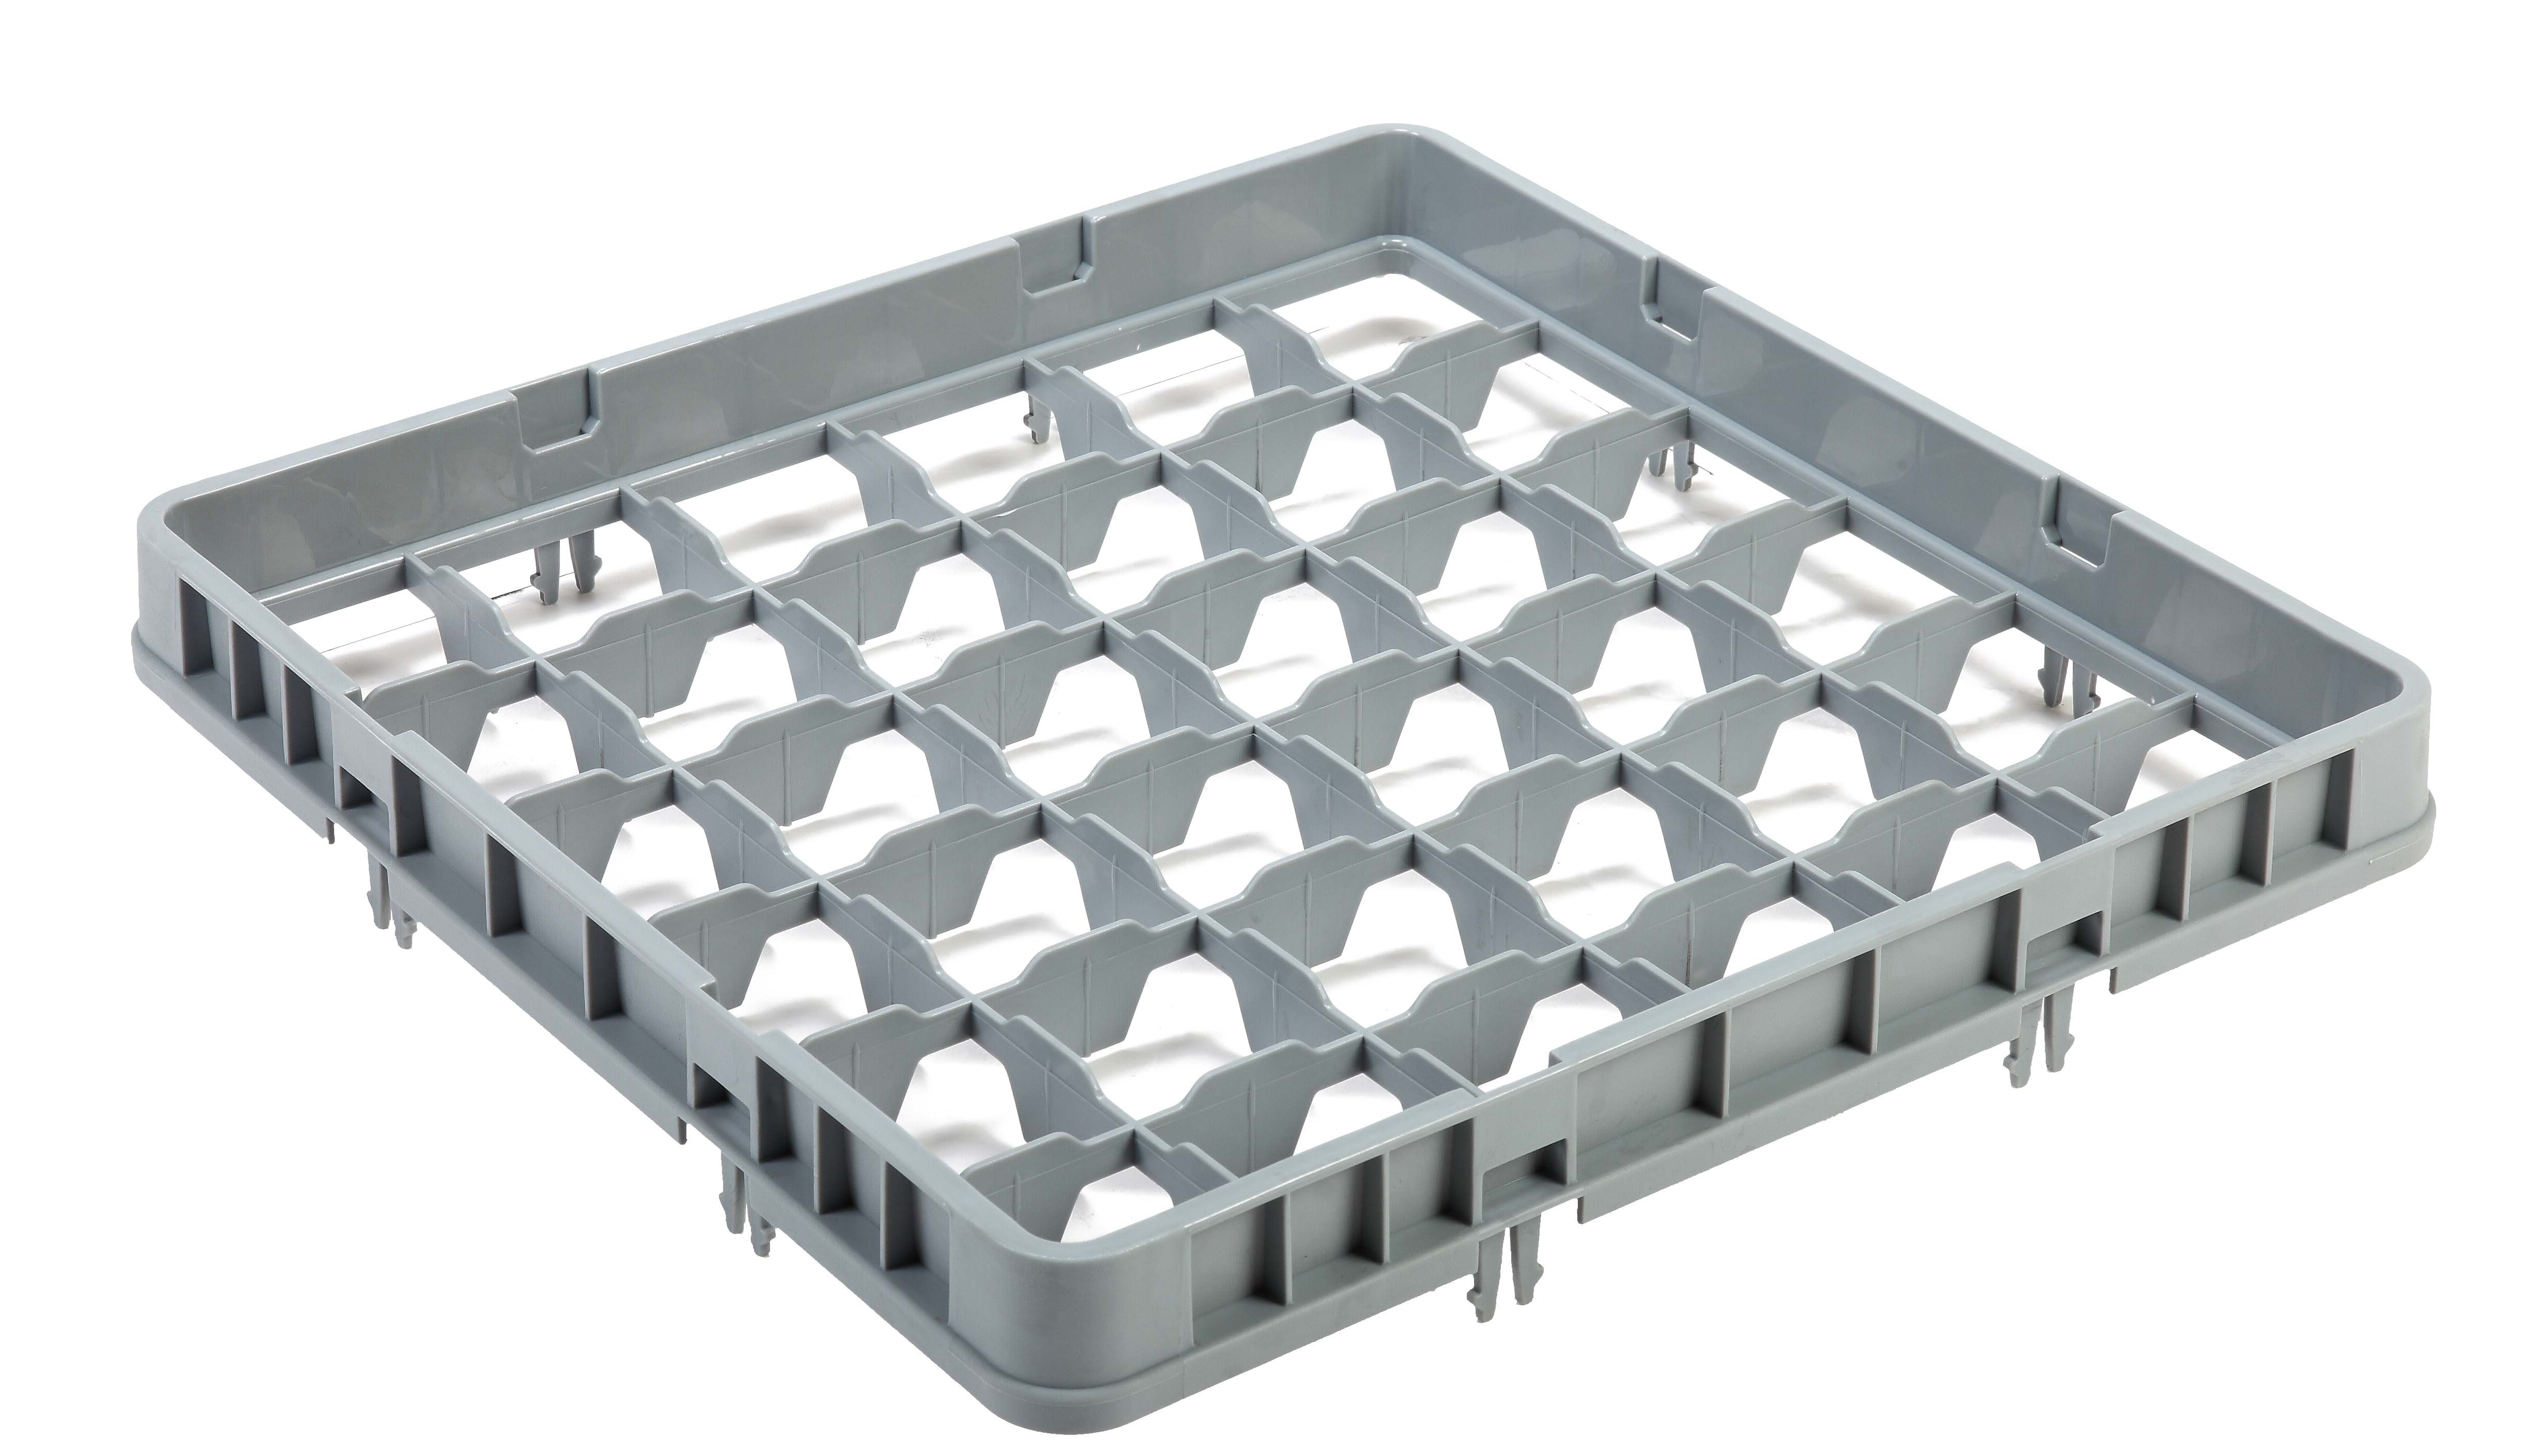
FRAME 36
Width (mm): 500 Depth (mm): 500 Height (mm): 75 Gross Weight (kg): 1 Number of Burners: Total Gas Output (kw): Electrical Power (kw):
Brand: Caterhut
Category: Home & Garden > Kitchen & Dining > Kitchen Appliance Accessories > Cooktop, Oven & Range Accessories > Range Hood Filters